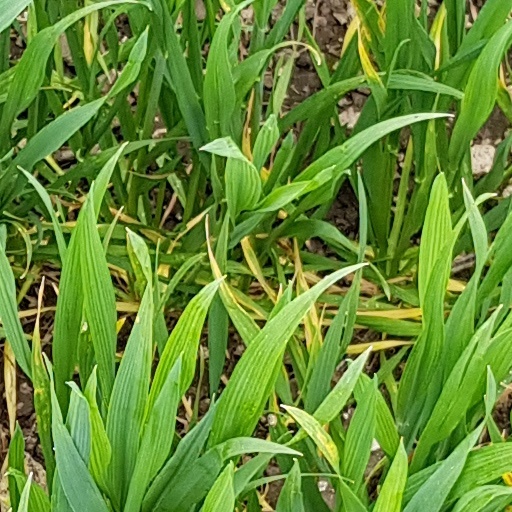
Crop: wheat